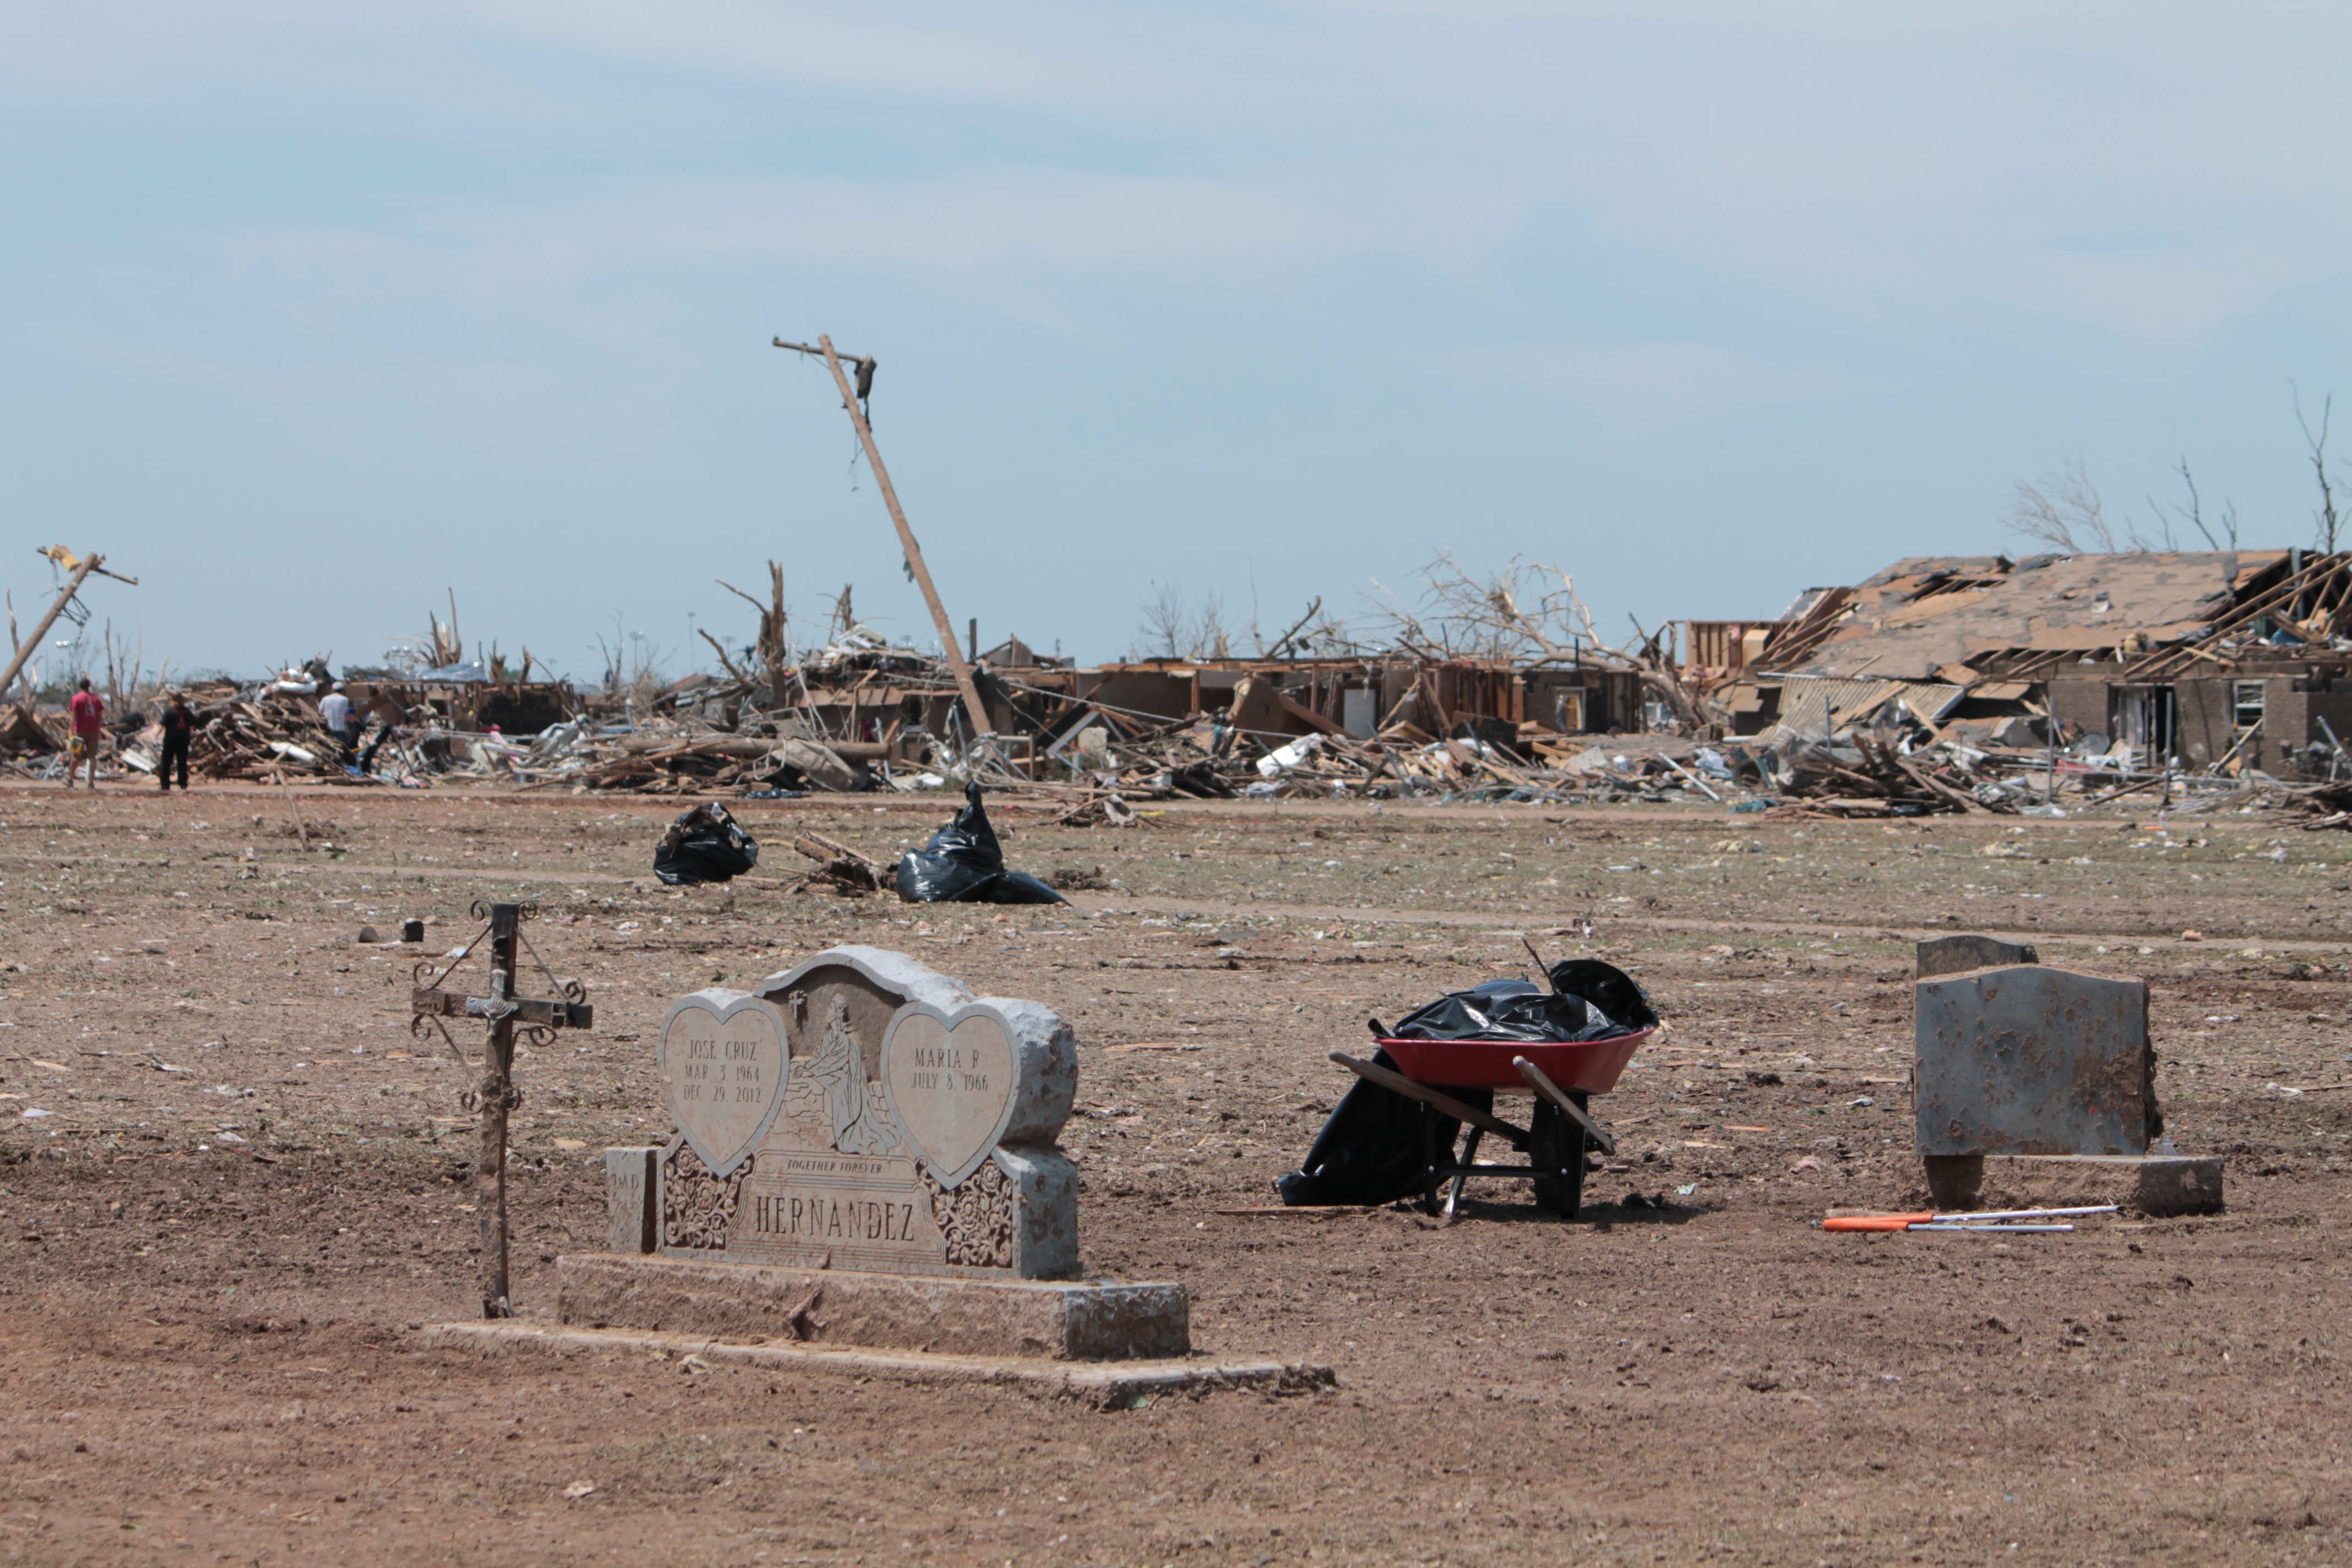
sand, sky, village, vehicle, ruin, destroyed, tornado, natural disaster, faith, disaster, destruction, oklahoma, moore, devastation